Ord River

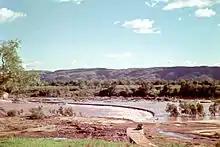
Crossing the Ord river at Kununurra,

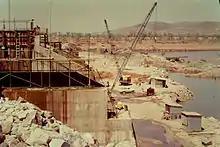
Ord Diversion Dam under construction,

The idea of damming the Ord was first mentioned over 100 years ago, when the Western Australia Commissioner of Tropical Agriculture, Adrian Despeissis, suggested,